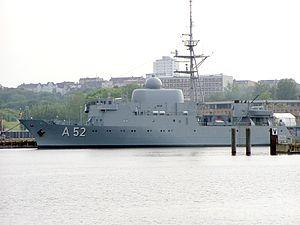
La classe Oste est constituée de navires de renseignement d'origine électromagnétique de la marine allemande. Officiellement désignés comme navires de service de flotte, ils ont remplacé ceux de la classe de type 422.